Animal virus

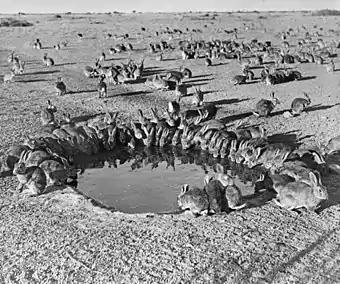
Rabbits around a waterhole during the myxomatosis trial at the site on Wardang Island, South Australia in 1938

Companion animals such as cats, dogs, and horses, if not vaccinated, can catch serious viral infections. Canine parvovirus 2 is caused by a small DNA virus, and infections are often fatal in pups. The emergence of the parvovirus in the 1970s was the most significant in the history of infectious diseases. The disease spread rapidly across the world, and thousands of dogs died from the infection. The virus originated in cats, the vector of feline panleukopenia, but a mutation that changed just two amino acids in the viral capsid protein VP2 allowed it to cross the species barrier, and dogs, unlike cats, had no resistance to the disease. Canine distemper virus is closely related to measles virus and is the most important viral disease of dogs. The disease (which was first described in 1760, by Edward Jenner, the pioneer of smallpox vaccination, is highly contagious, but is well controlled by vaccination. In the 1990s, thousands of African lions died from the infection, which they contracted from feral dogs and hyenas.